Oliver Johnston (actor)

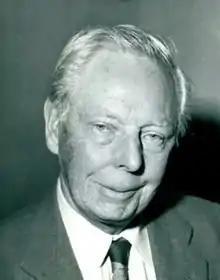
Publicity still, 1960

After training at RADA, his theatre work included the original production of "The Barretts of Wimpole Street" at Malvern (1930) and its subsequent West End transfer (1930–1932).